Hume MRT station

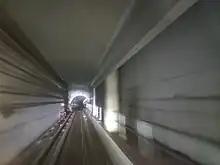
Underground DTL tunnel with the shell station on the right

The Downtown line (DTL) was first announced in 2007, and the stations of DTL Stage 2 were announced in July 2008. The tunnels between the Hillview and Beauty World stations were constructed by SKEC Singapore Branch as part of Contract 915, which was awarded to the company for S$225.2 million in June 2009. During the construction of the DTL, only the structural provisions for the future Hume station were built. The shell structural provisions were completed in 2014.